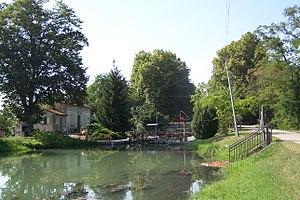
Écluse n° 43 de la Gaulette à Villeton (Lot-et-Garonne, France)
Villeton est une commune du Sud-Ouest de la France située dans le département de Lot-et-Garonne, en région Nouvelle-Aquitaine.